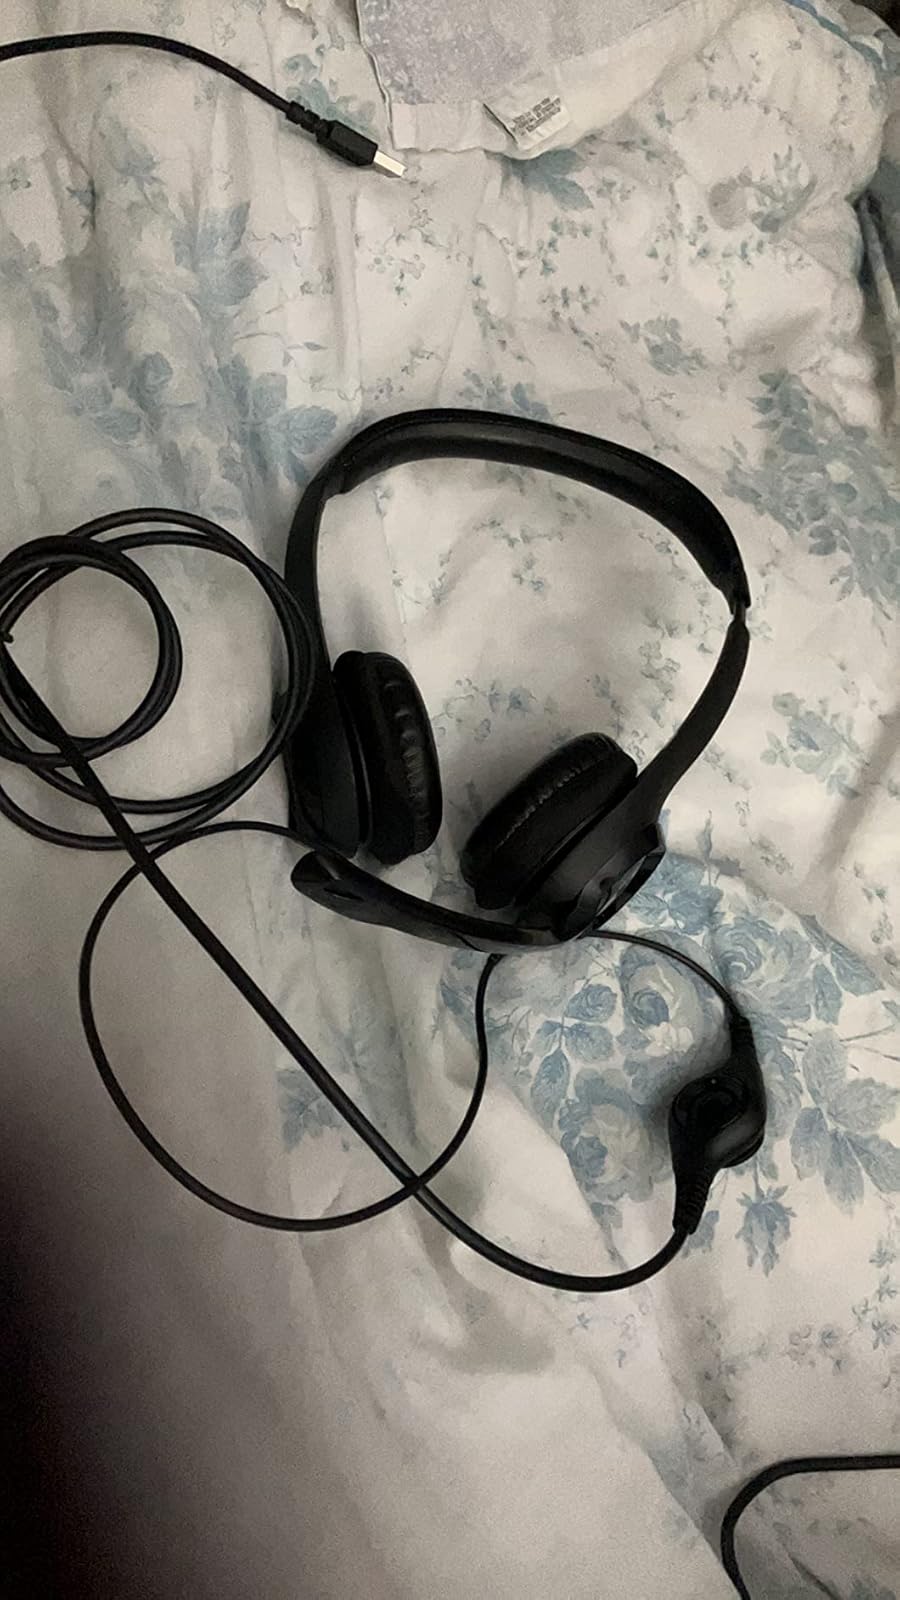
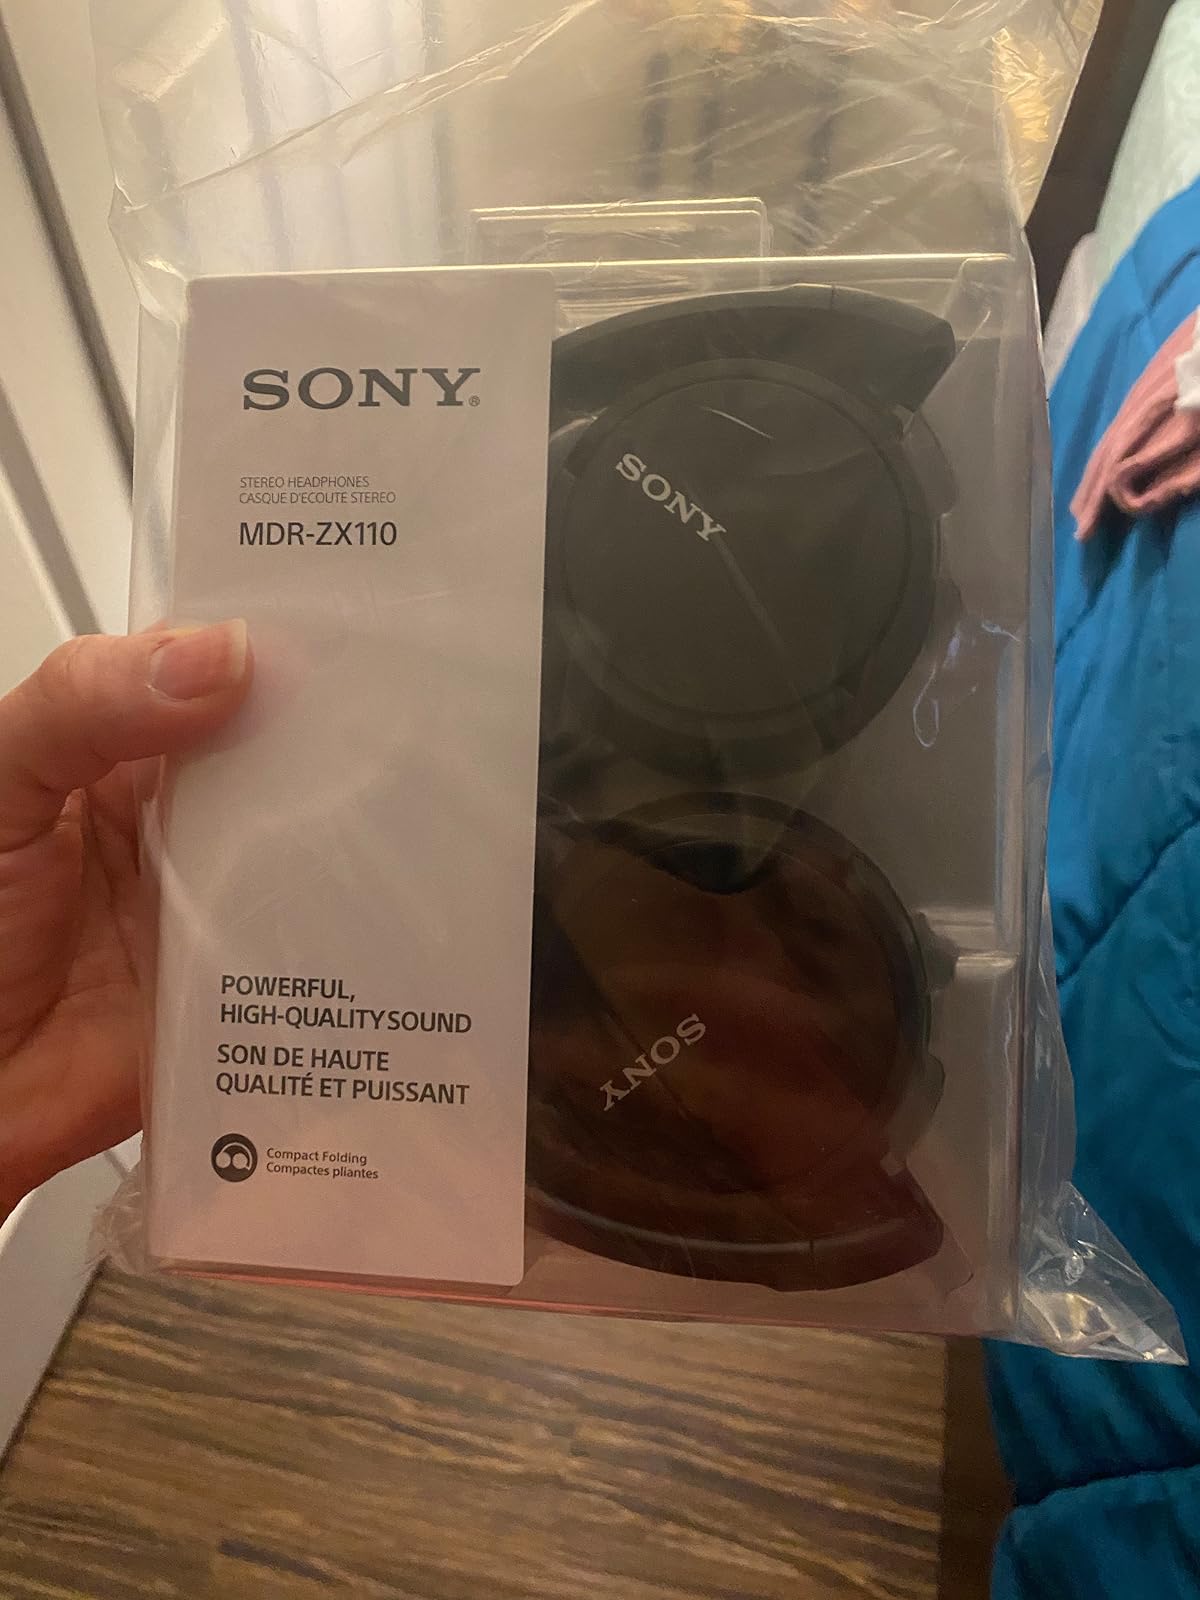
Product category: headphones
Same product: no